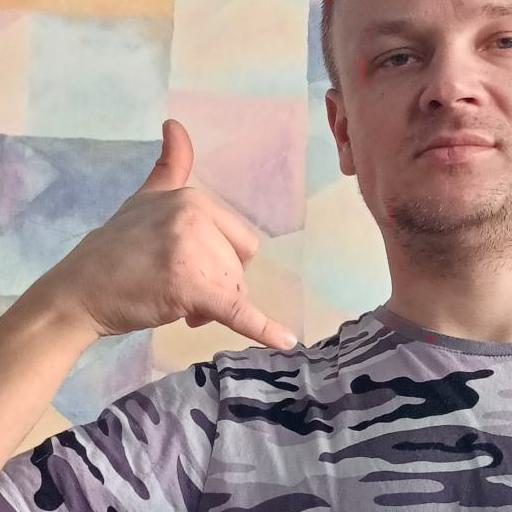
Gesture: call